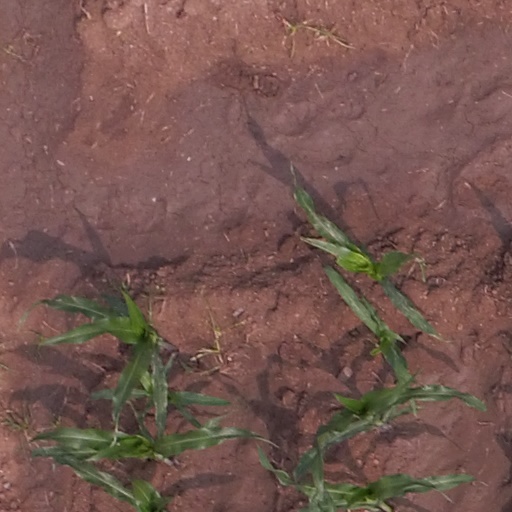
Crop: maize; corn